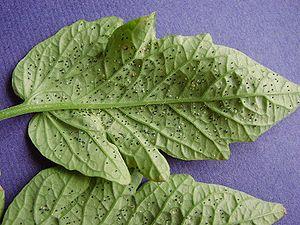
Encarsia formosa est une toute petite espèce d'insectes hyménoptères de la famille des Aphelinidae et un parasitoïde bien connu des aleurodes. Les femelles minuscules sont noires à l'abdomen jaune et aux ailes opalescentes. Les mâles, légèrement plus grands et complètement noirs, sont beaucoup plus rares que les femelles.
Les principaux ravageurs de la tomate sont des insectes, en particulier thrips, aleurodes, pucerons, noctuelles et mouches mineuses, ainsi que des acariens et des nématodes. Ils sont dans l'ensemble moins nuisibles que les maladies.
La Tomate est une espèce de plantes herbacées du genre Solanum de la famille des Solanacées, originaire du Nord-Ouest de l'Amérique du Sud, largement cultivée pour son fruit. Le terme désigne aussi ce fruit charnu. La tomate se consomme comme un légume-fruit, crue ou cuite. Elle est devenue un élément incontournable de la gastronomie dans de nombreux pays, et tout particulièrement dans le bassin méditerranéen.